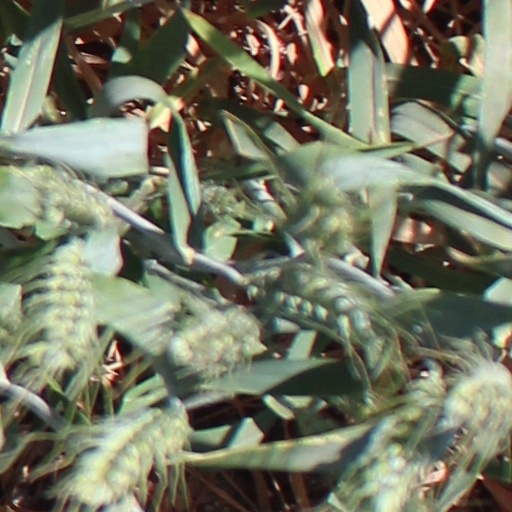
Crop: wheat